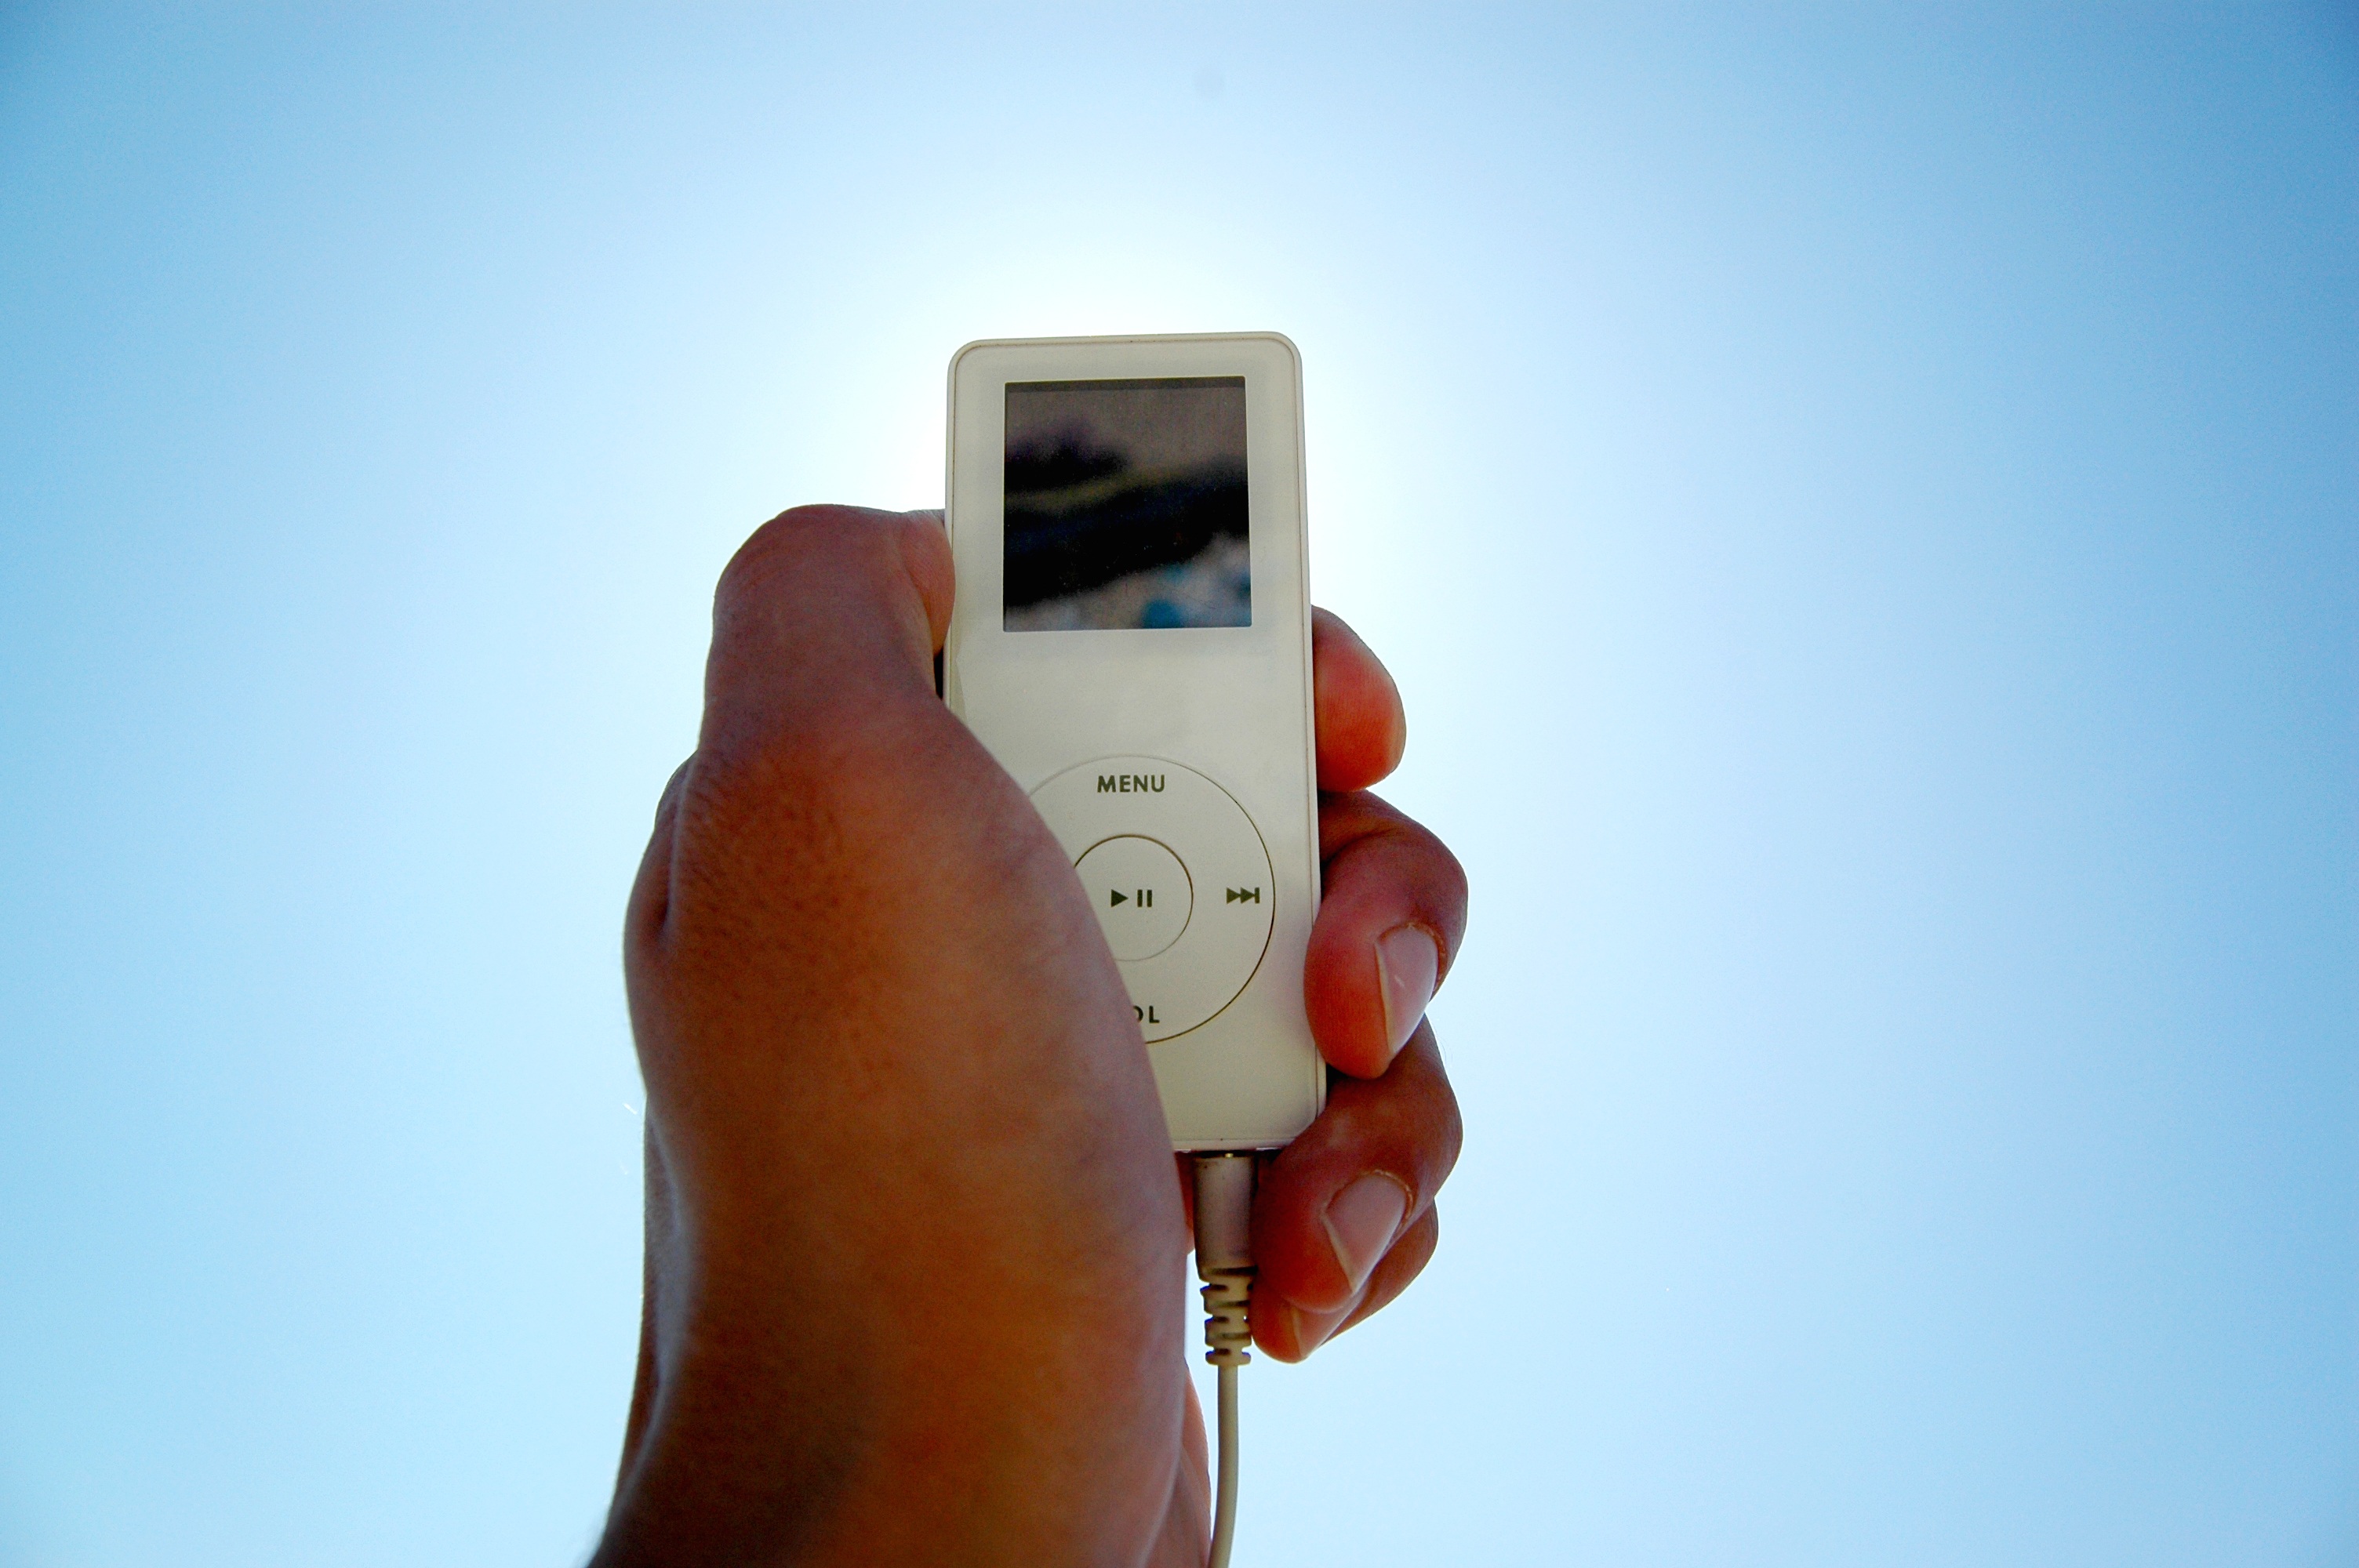
hand, music, sky, technology, white, finger, gadget, mobile phone, apple inc, close up, product, portable, music player, sense, mp3 player, portable communications device, media player, i pod